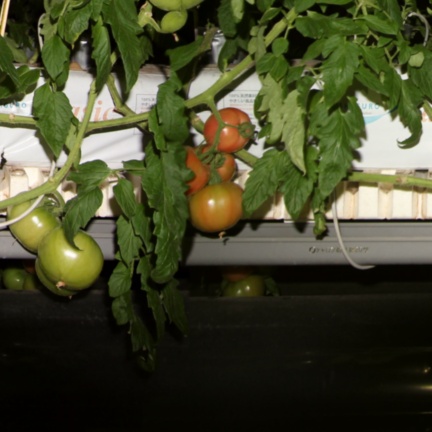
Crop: tomato